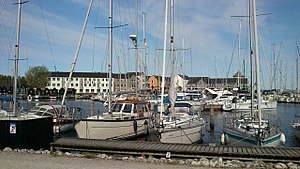
Marselisborg Havn
Udsigt over en del af Marselisborg Havn.
Marselisborg Lystbådehavn
Marselisborg Havn eller Marselisborg Lystbådehavn er en lystbådehavn i Aarhus. Havnen har plads til 450 lystbåde.